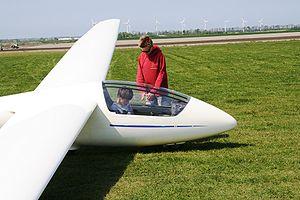
Le Schleicher ASK 23 est un planeur monoplace de classe Club qui est fabriqué par la société Alexander Schleicher.